Association football

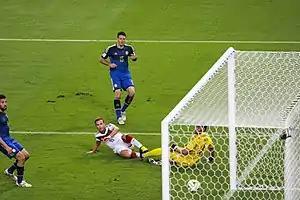
Game-winning German goal in 2014 FIFA World Cup final

In the 21st century, South America has continued to produce some of the best footballers in the world, but its clubs have fallen behind the still dominant European clubs, which often sign the best players from Latin America and elsewhere. Meanwhile, football has improved in Africa, Asia and North America, and nowadays, these regions are at least on equal grounds with South America in club football. When it comes to national teams, countries in the Caribbean and Oceania regions (excluding Australia) have yet to make a mark in international football, while Europeans and South Americans continue to dominate the men's FIFA World Cup, as no team from any other region has managed to even reach the final.